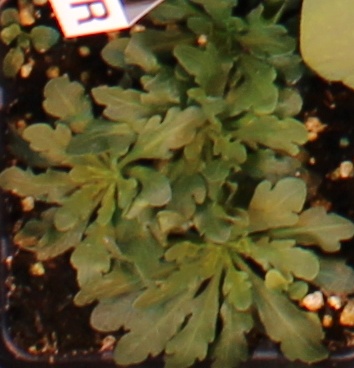
Label: Horseweed